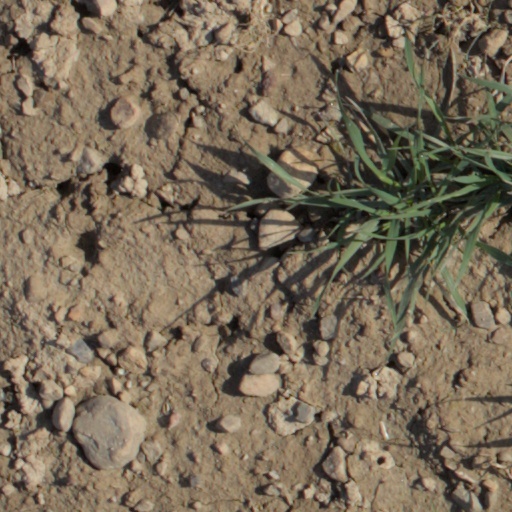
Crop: wheat